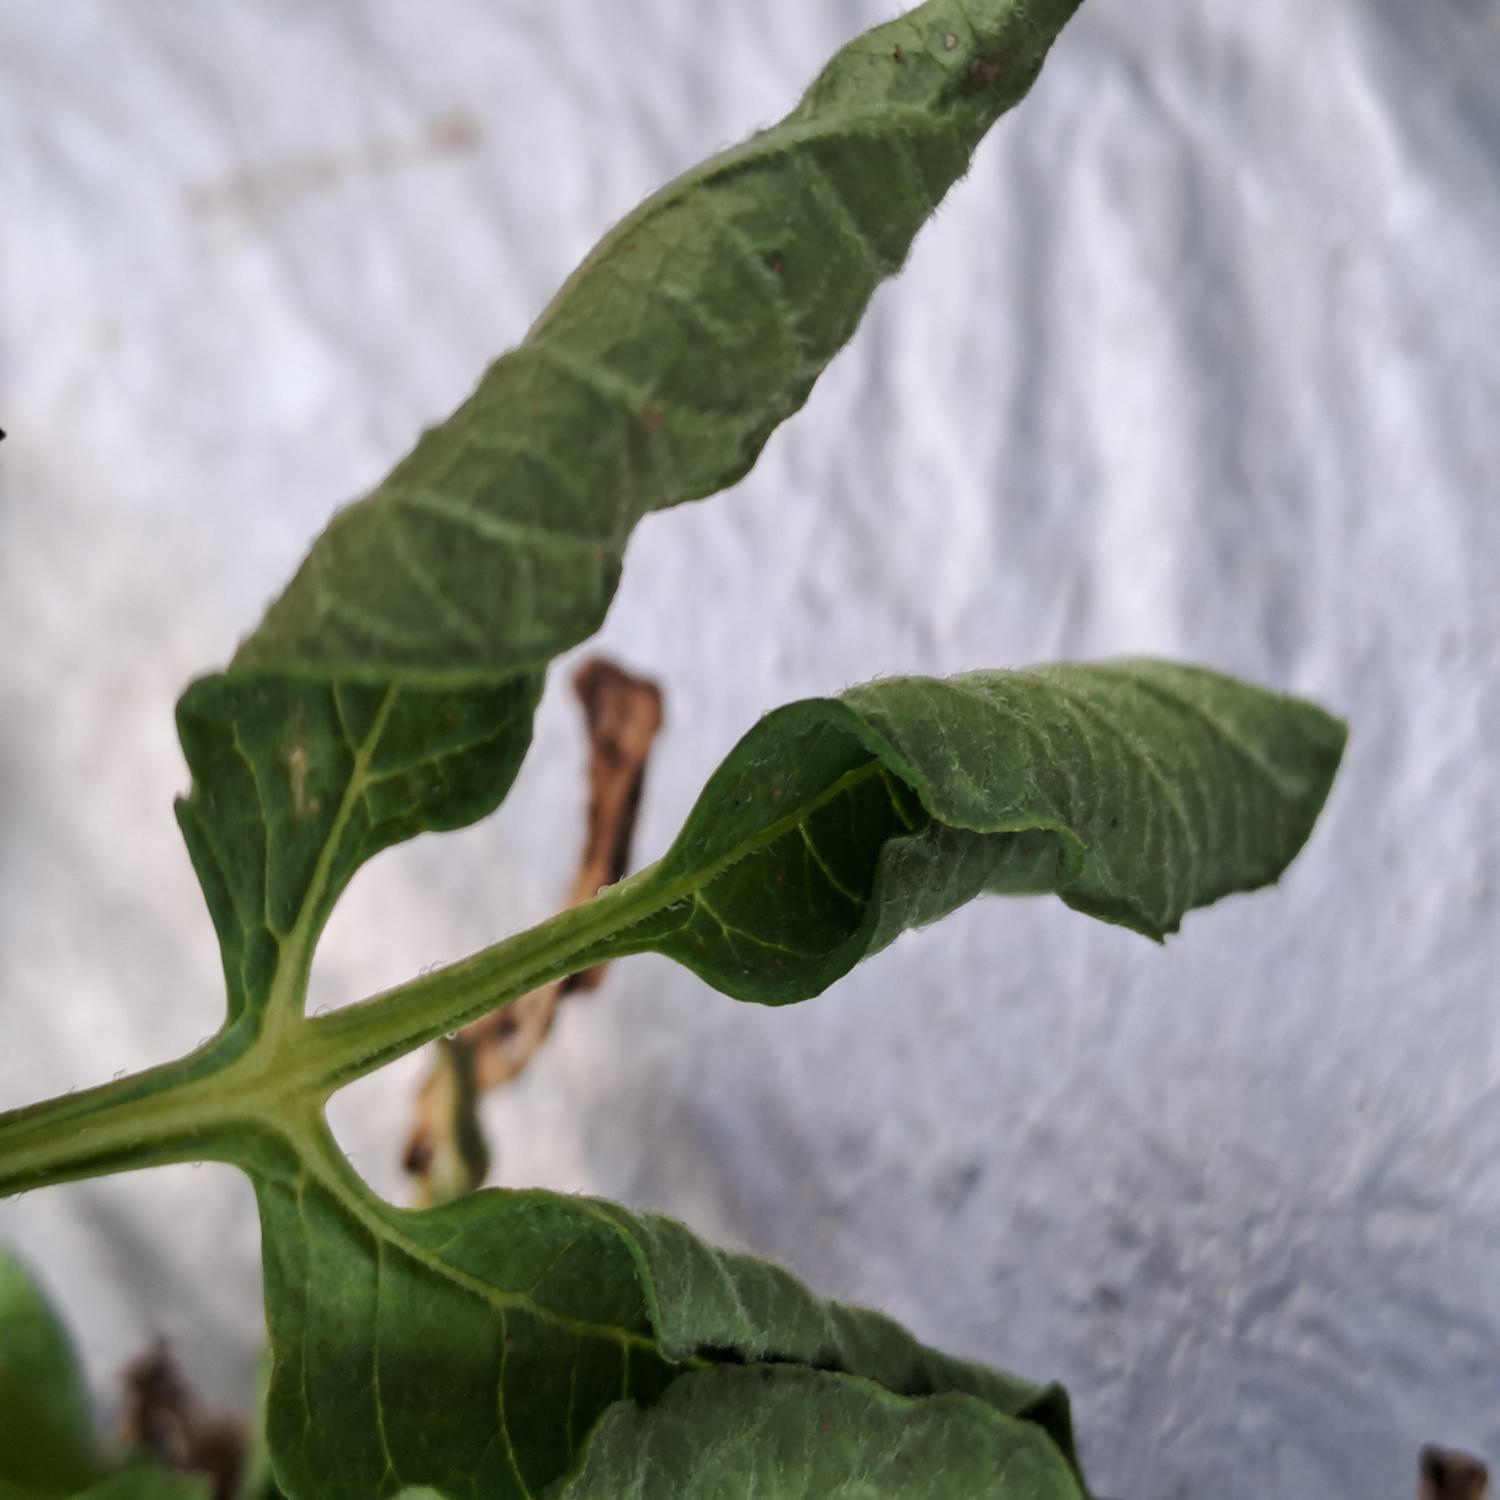
Label: Bacteria